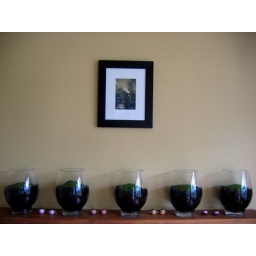
over the fireplace in our dining room. (the birds will be secured atop the mossy grass when the time comes...)